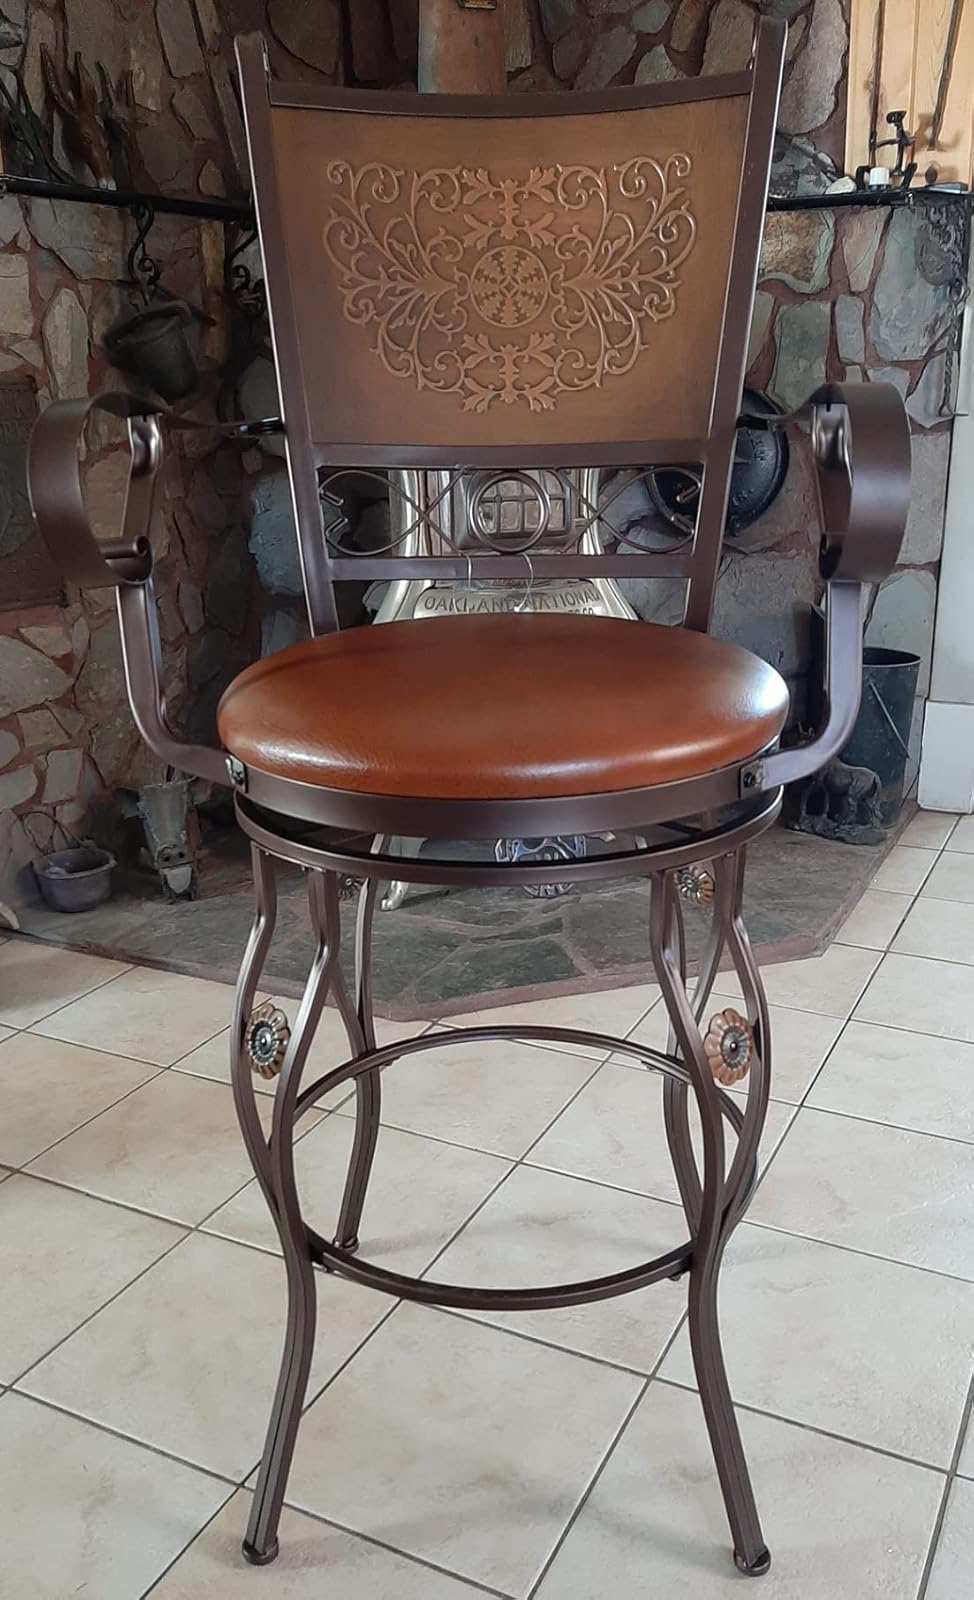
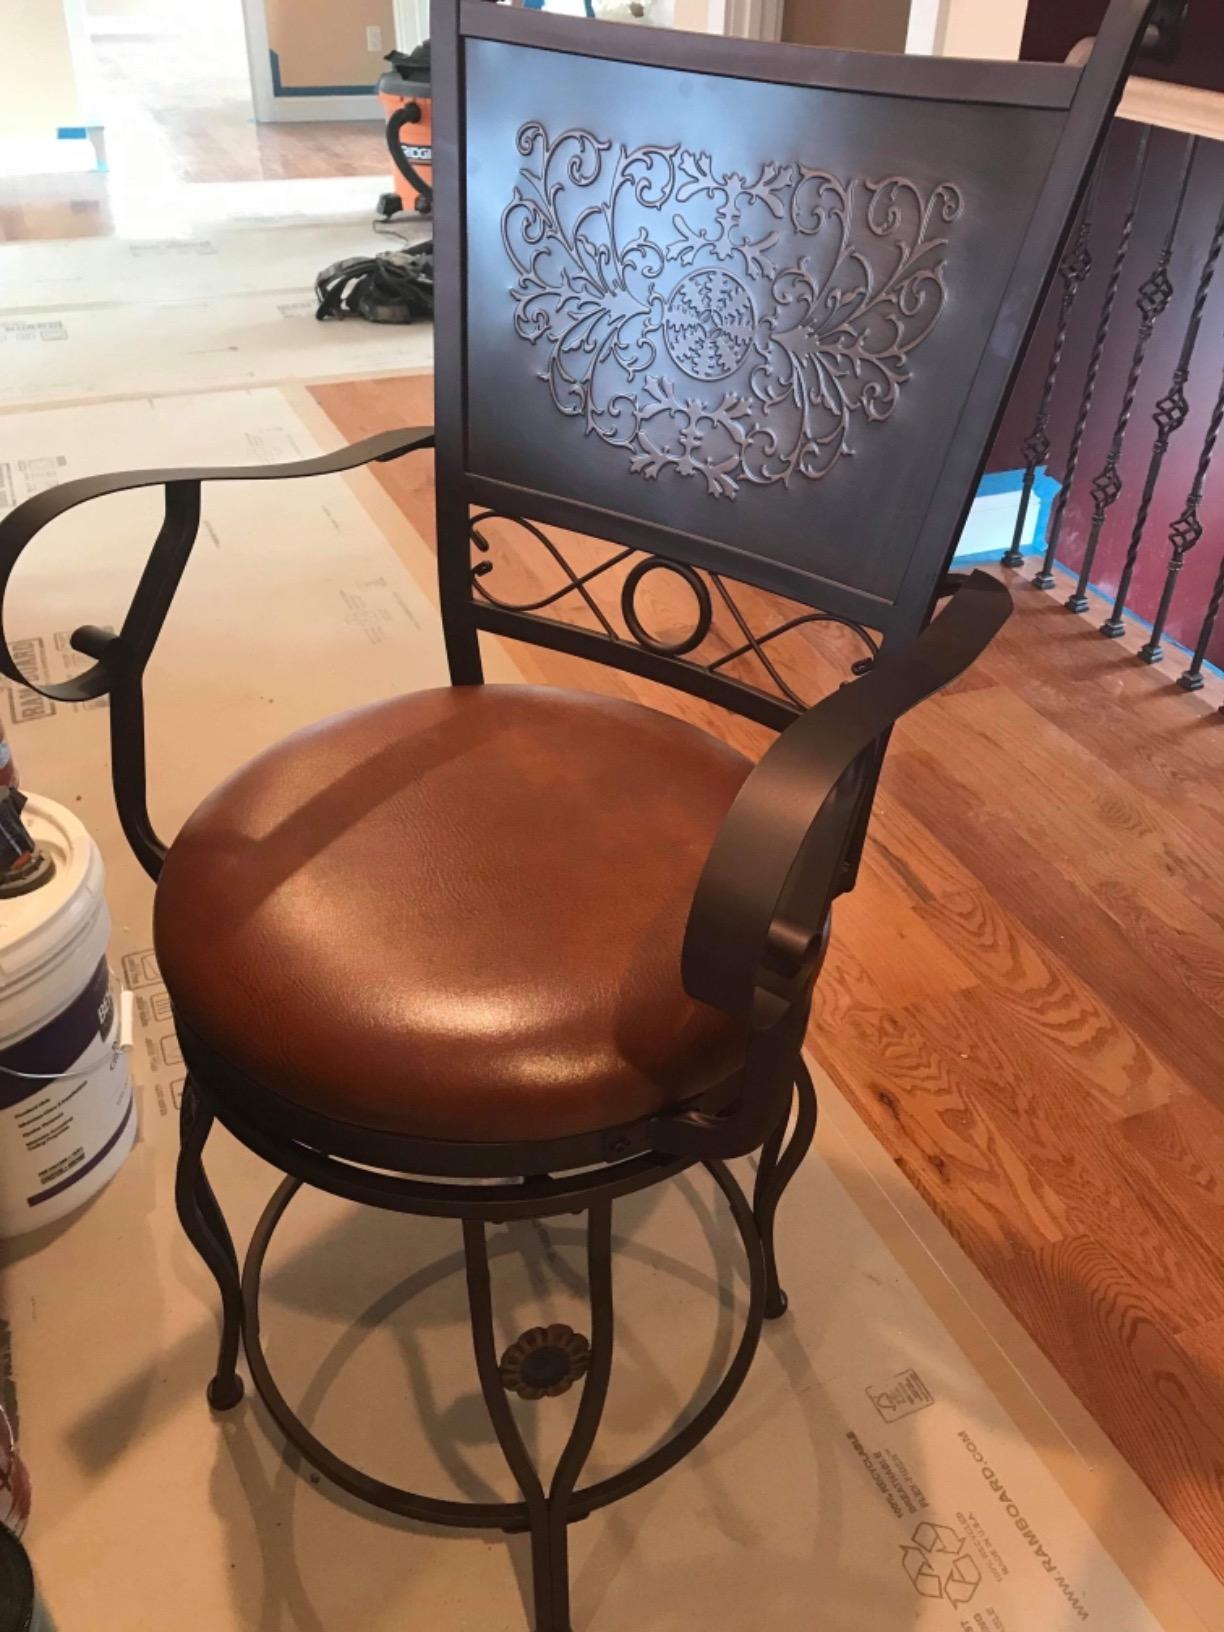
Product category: stool
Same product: no